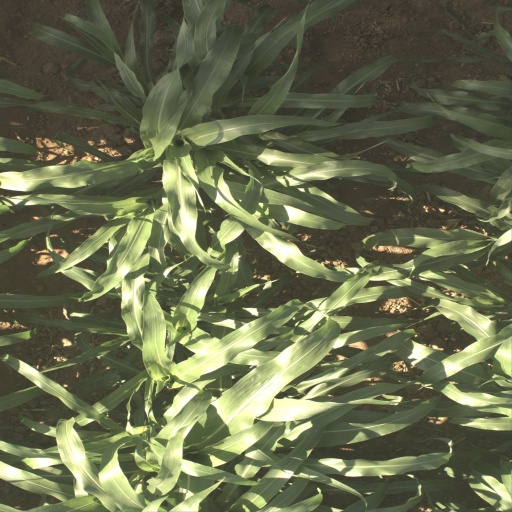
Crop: sorghum